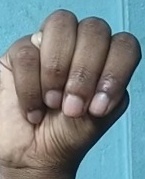
ASL sign: M